Syntrichia

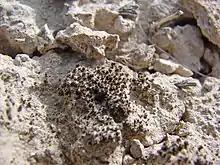
"Syntrichia caninervis", the dominant moss in the blackbrush community of the Mojave Desert

Syntrichia is a large, cosmopolitan genus of mosses in the family Pottiaceae. The genus name is of Greek origin for "with" and "hair", referring to the "twisted peristome united by a basal membrane".